Sa'd ibn Abi Waqqas

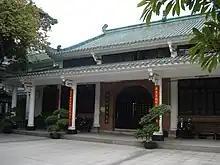
Huaisheng Mosque in Guangzhou, China. Claimed by locals to have been built by Sa'd ibn Abi Waqqas.

Sa'd is credited with the foundation of the city of Kufa adjacent to Al-Hirah, which was founded by the Lakhmid king Al-Nu'man III ibn al-Mundhir. The main roads of Kufa were twenty yards wide and thirty to forty-five feet long. According to Imamuddin, the town reached its zenith during the time of Umar, who called it "Ras Islam". It was originally built as a permanent settlement for the Muslim army in Iraq. Sa'd had many public service structures built in the city, such as a canal named after him and a congregational mosque constructed for Friday prayers. It could accommodate 40,000 people and had a wide veranda 100 yards long in front of the congregational hall. Its "Dar al Imara" structure was located south of its qibla wall. The Kufa grand mosque had later historical significance, as it became the place where the Hasan–Muawiya treaty occurred, where Hassan ibn Ali abdicated the position of caliph and recognized Mu'awiyah as the next caliph.